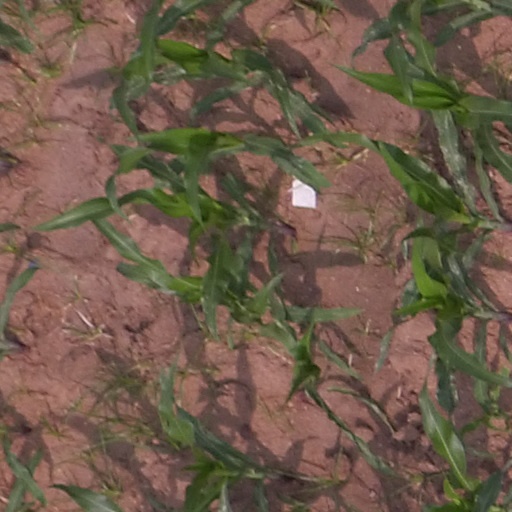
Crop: maize; corn